Enschede

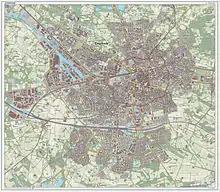
Dutch Topographic map of Enschede (city), June 2014

Enschede lies in the eastern part of Overijssel and is the easternmost city of more than 140,000 inhabitants in the Netherlands. The city lies a few kilometres from Germany, which borders the municipality. A few small rivers flow through or surround the city, such as the Roombeek and Glanerbeek.